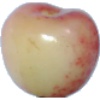
Label: Cherry Rainier 1